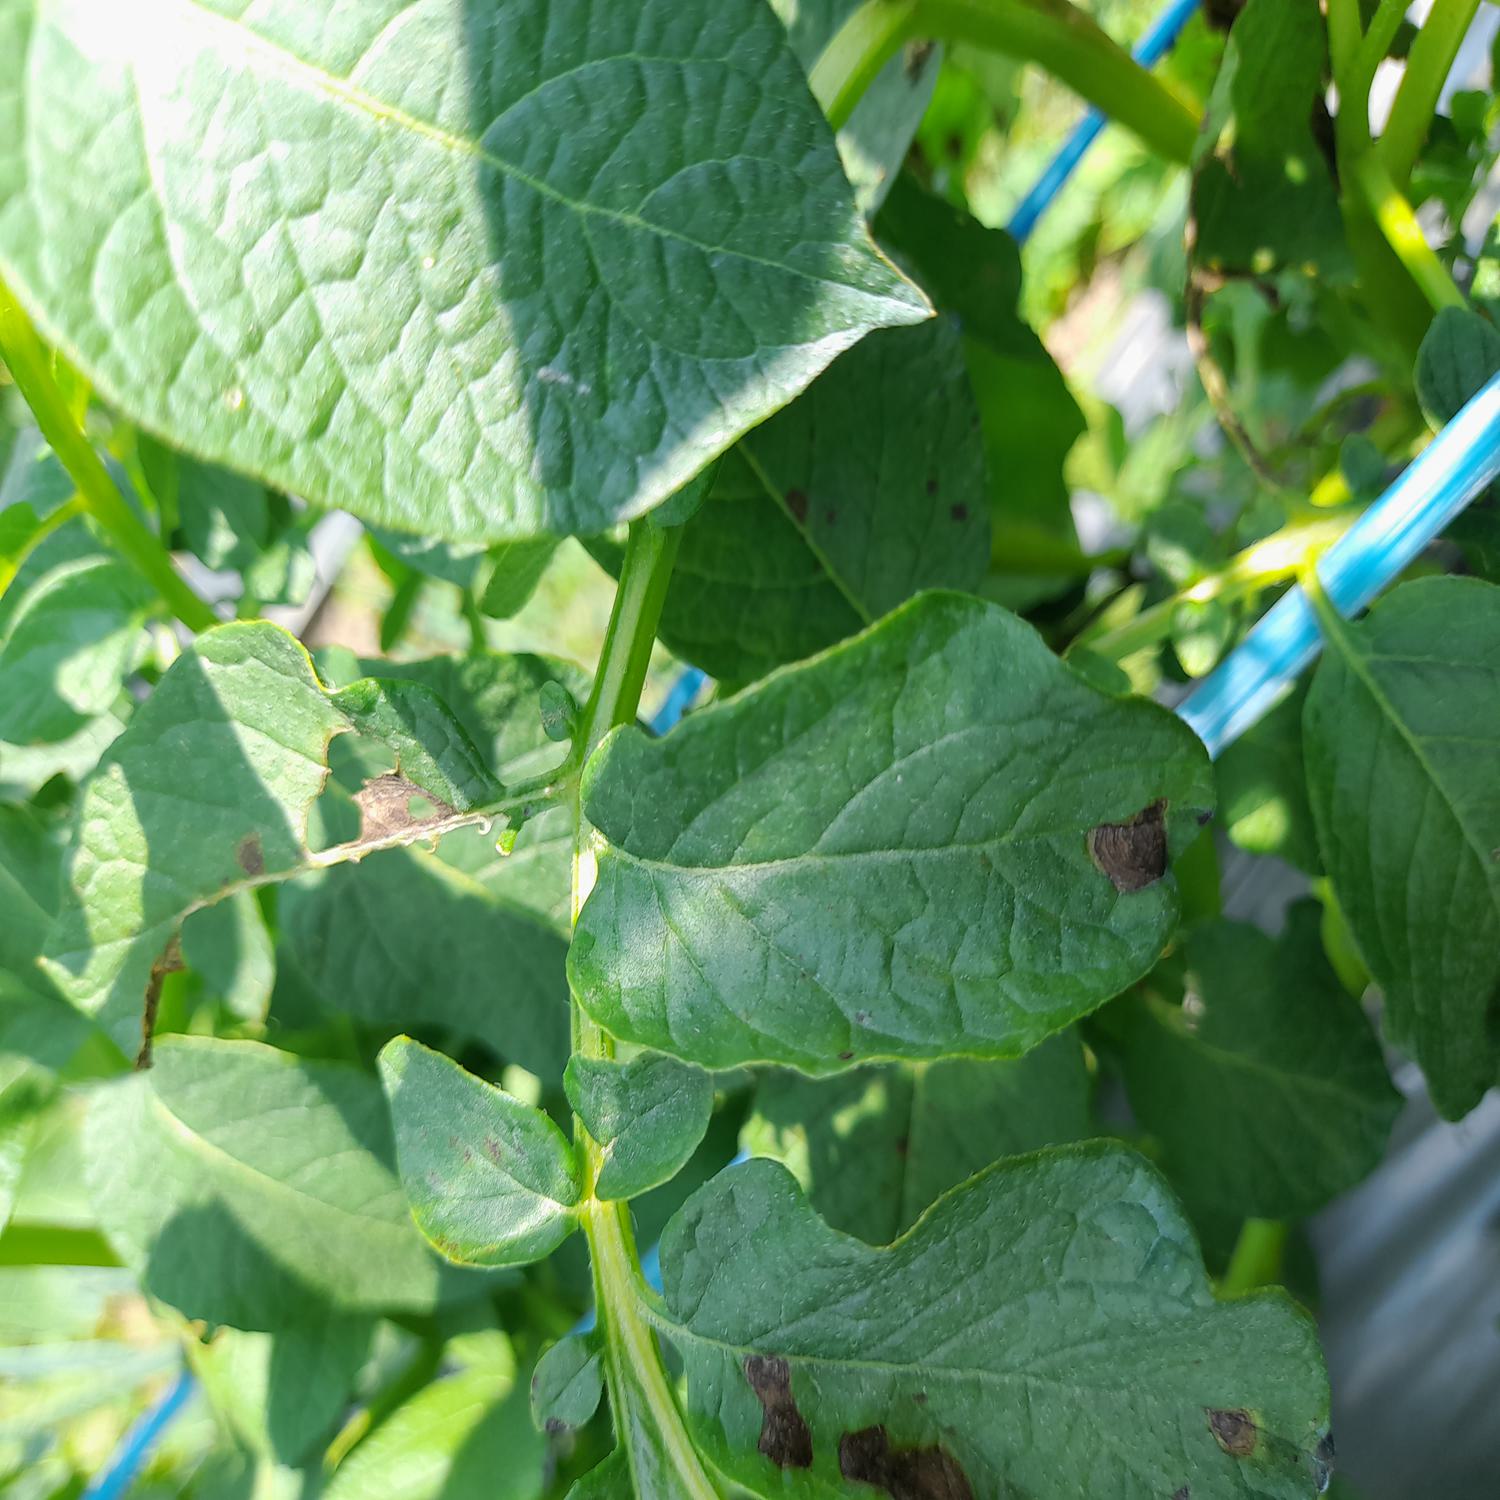
Label: Fungi